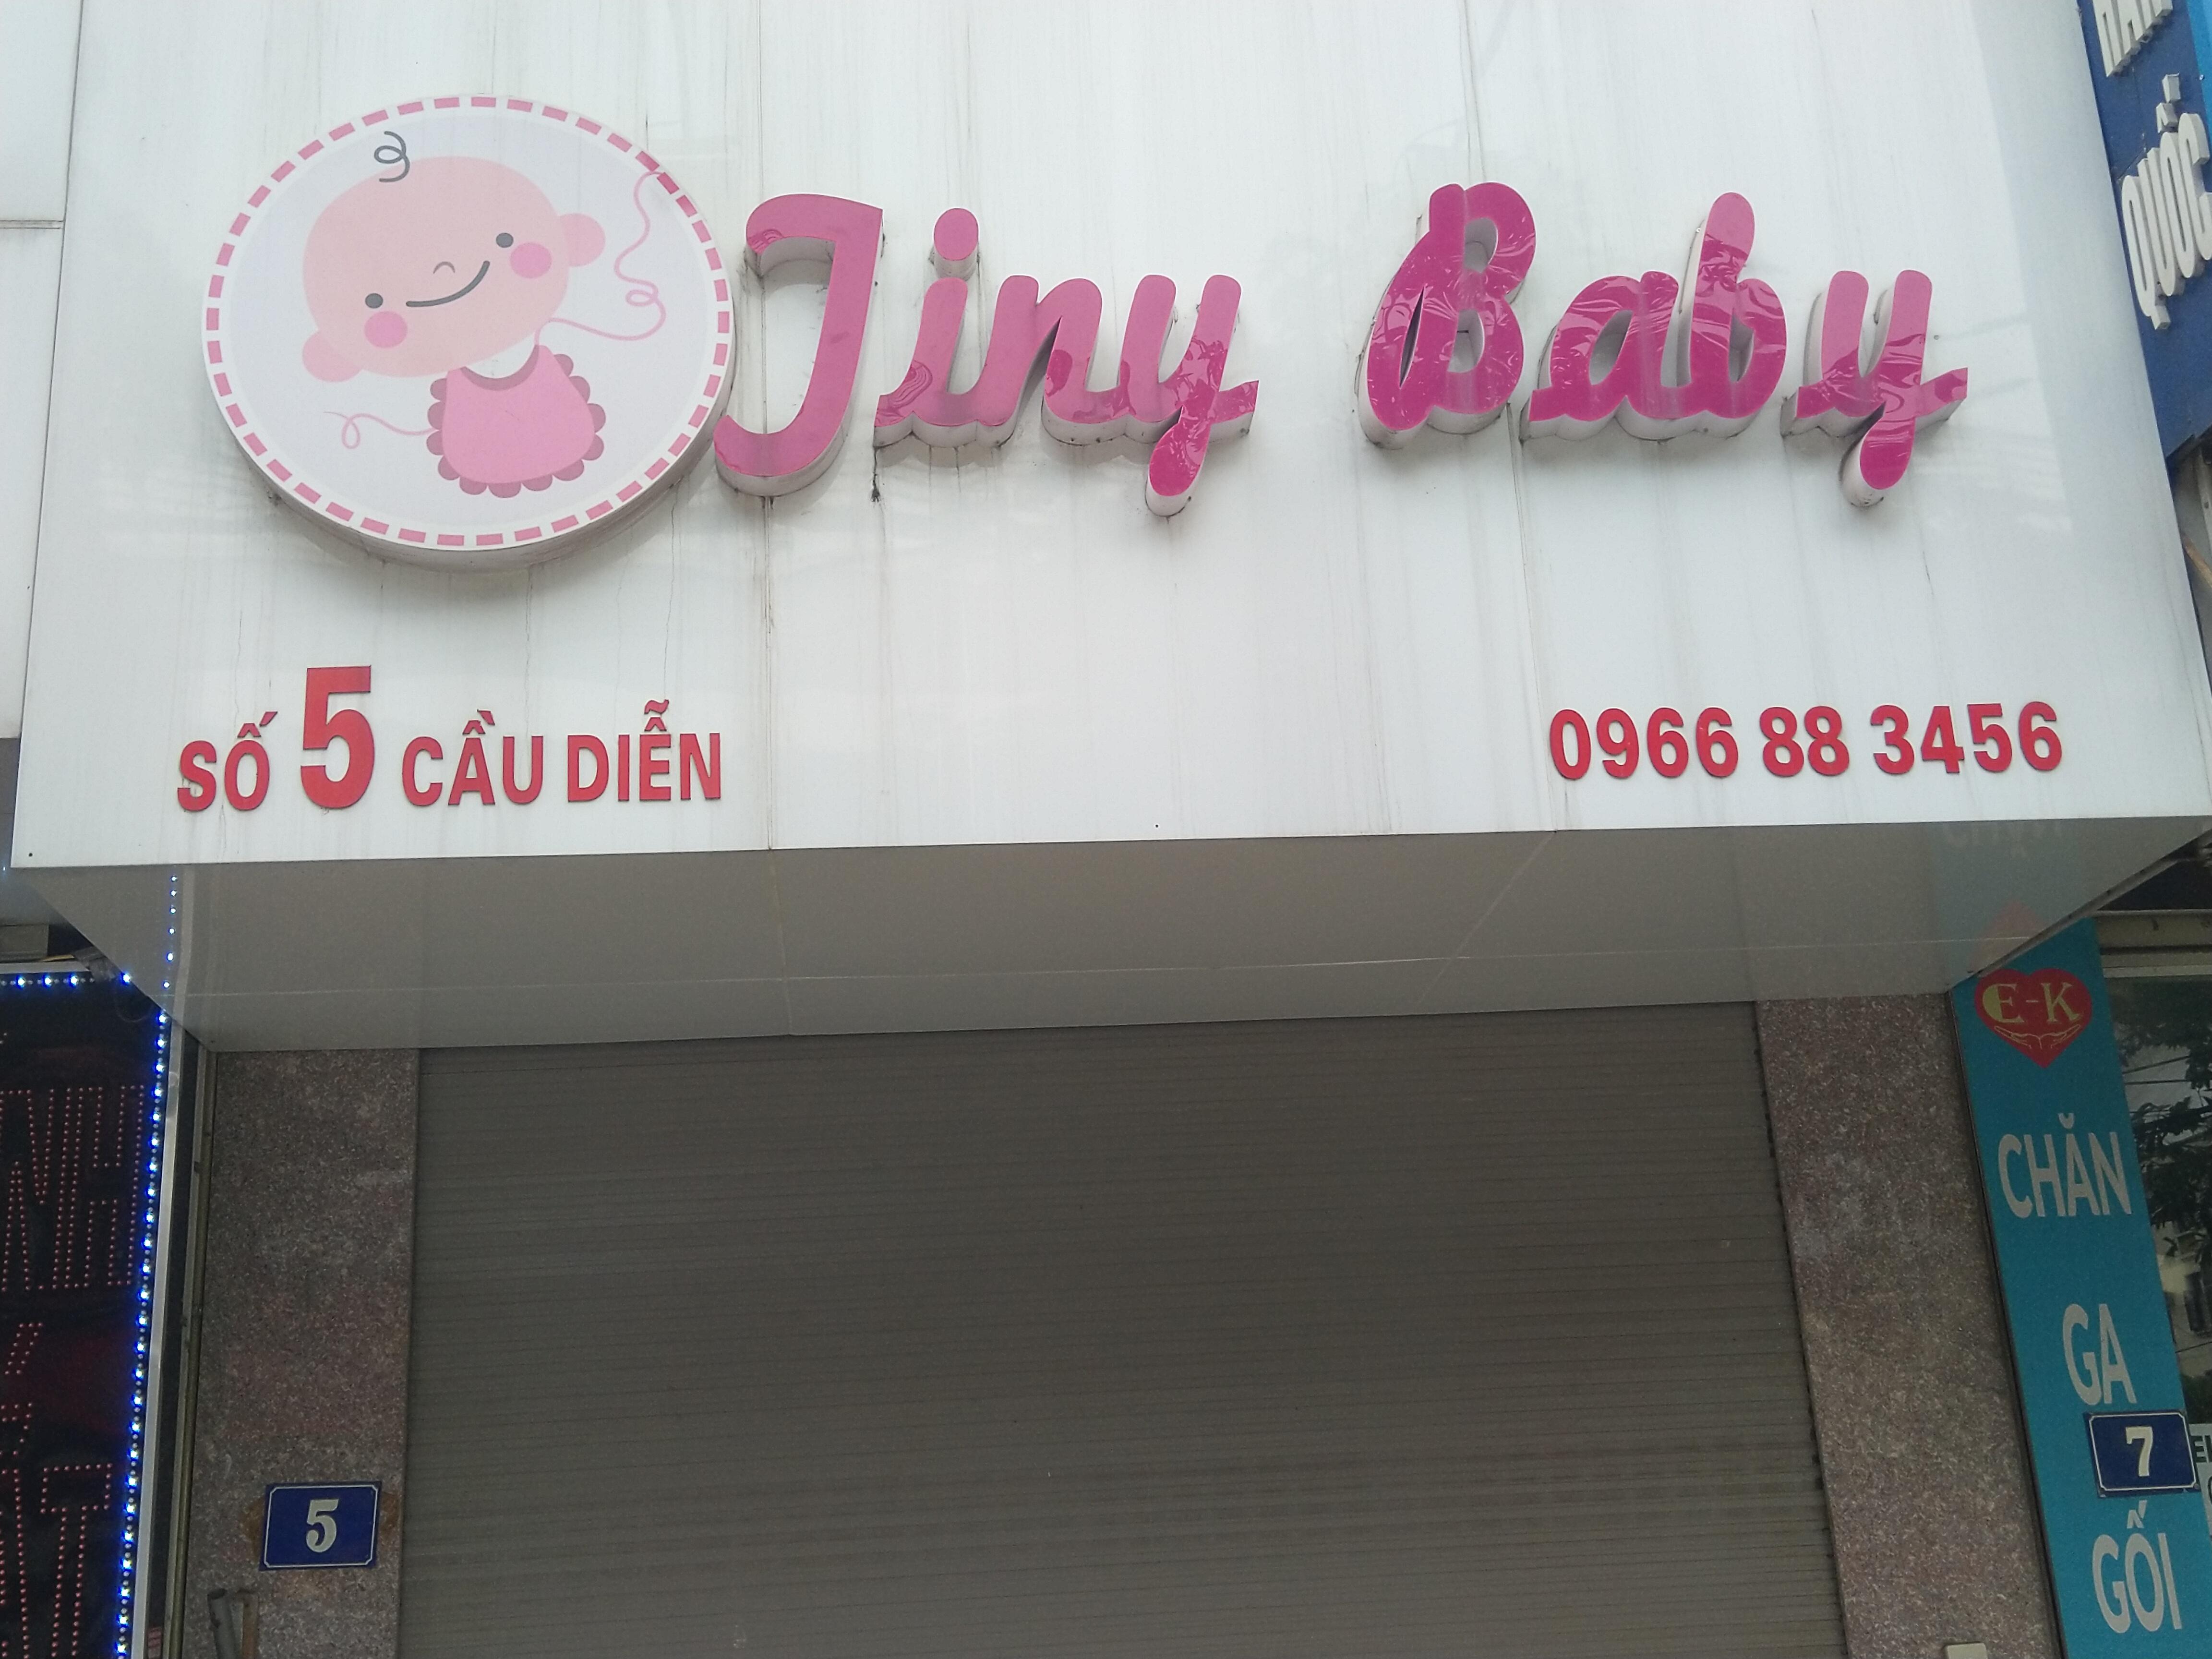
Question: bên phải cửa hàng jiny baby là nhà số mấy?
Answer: nhà số 7